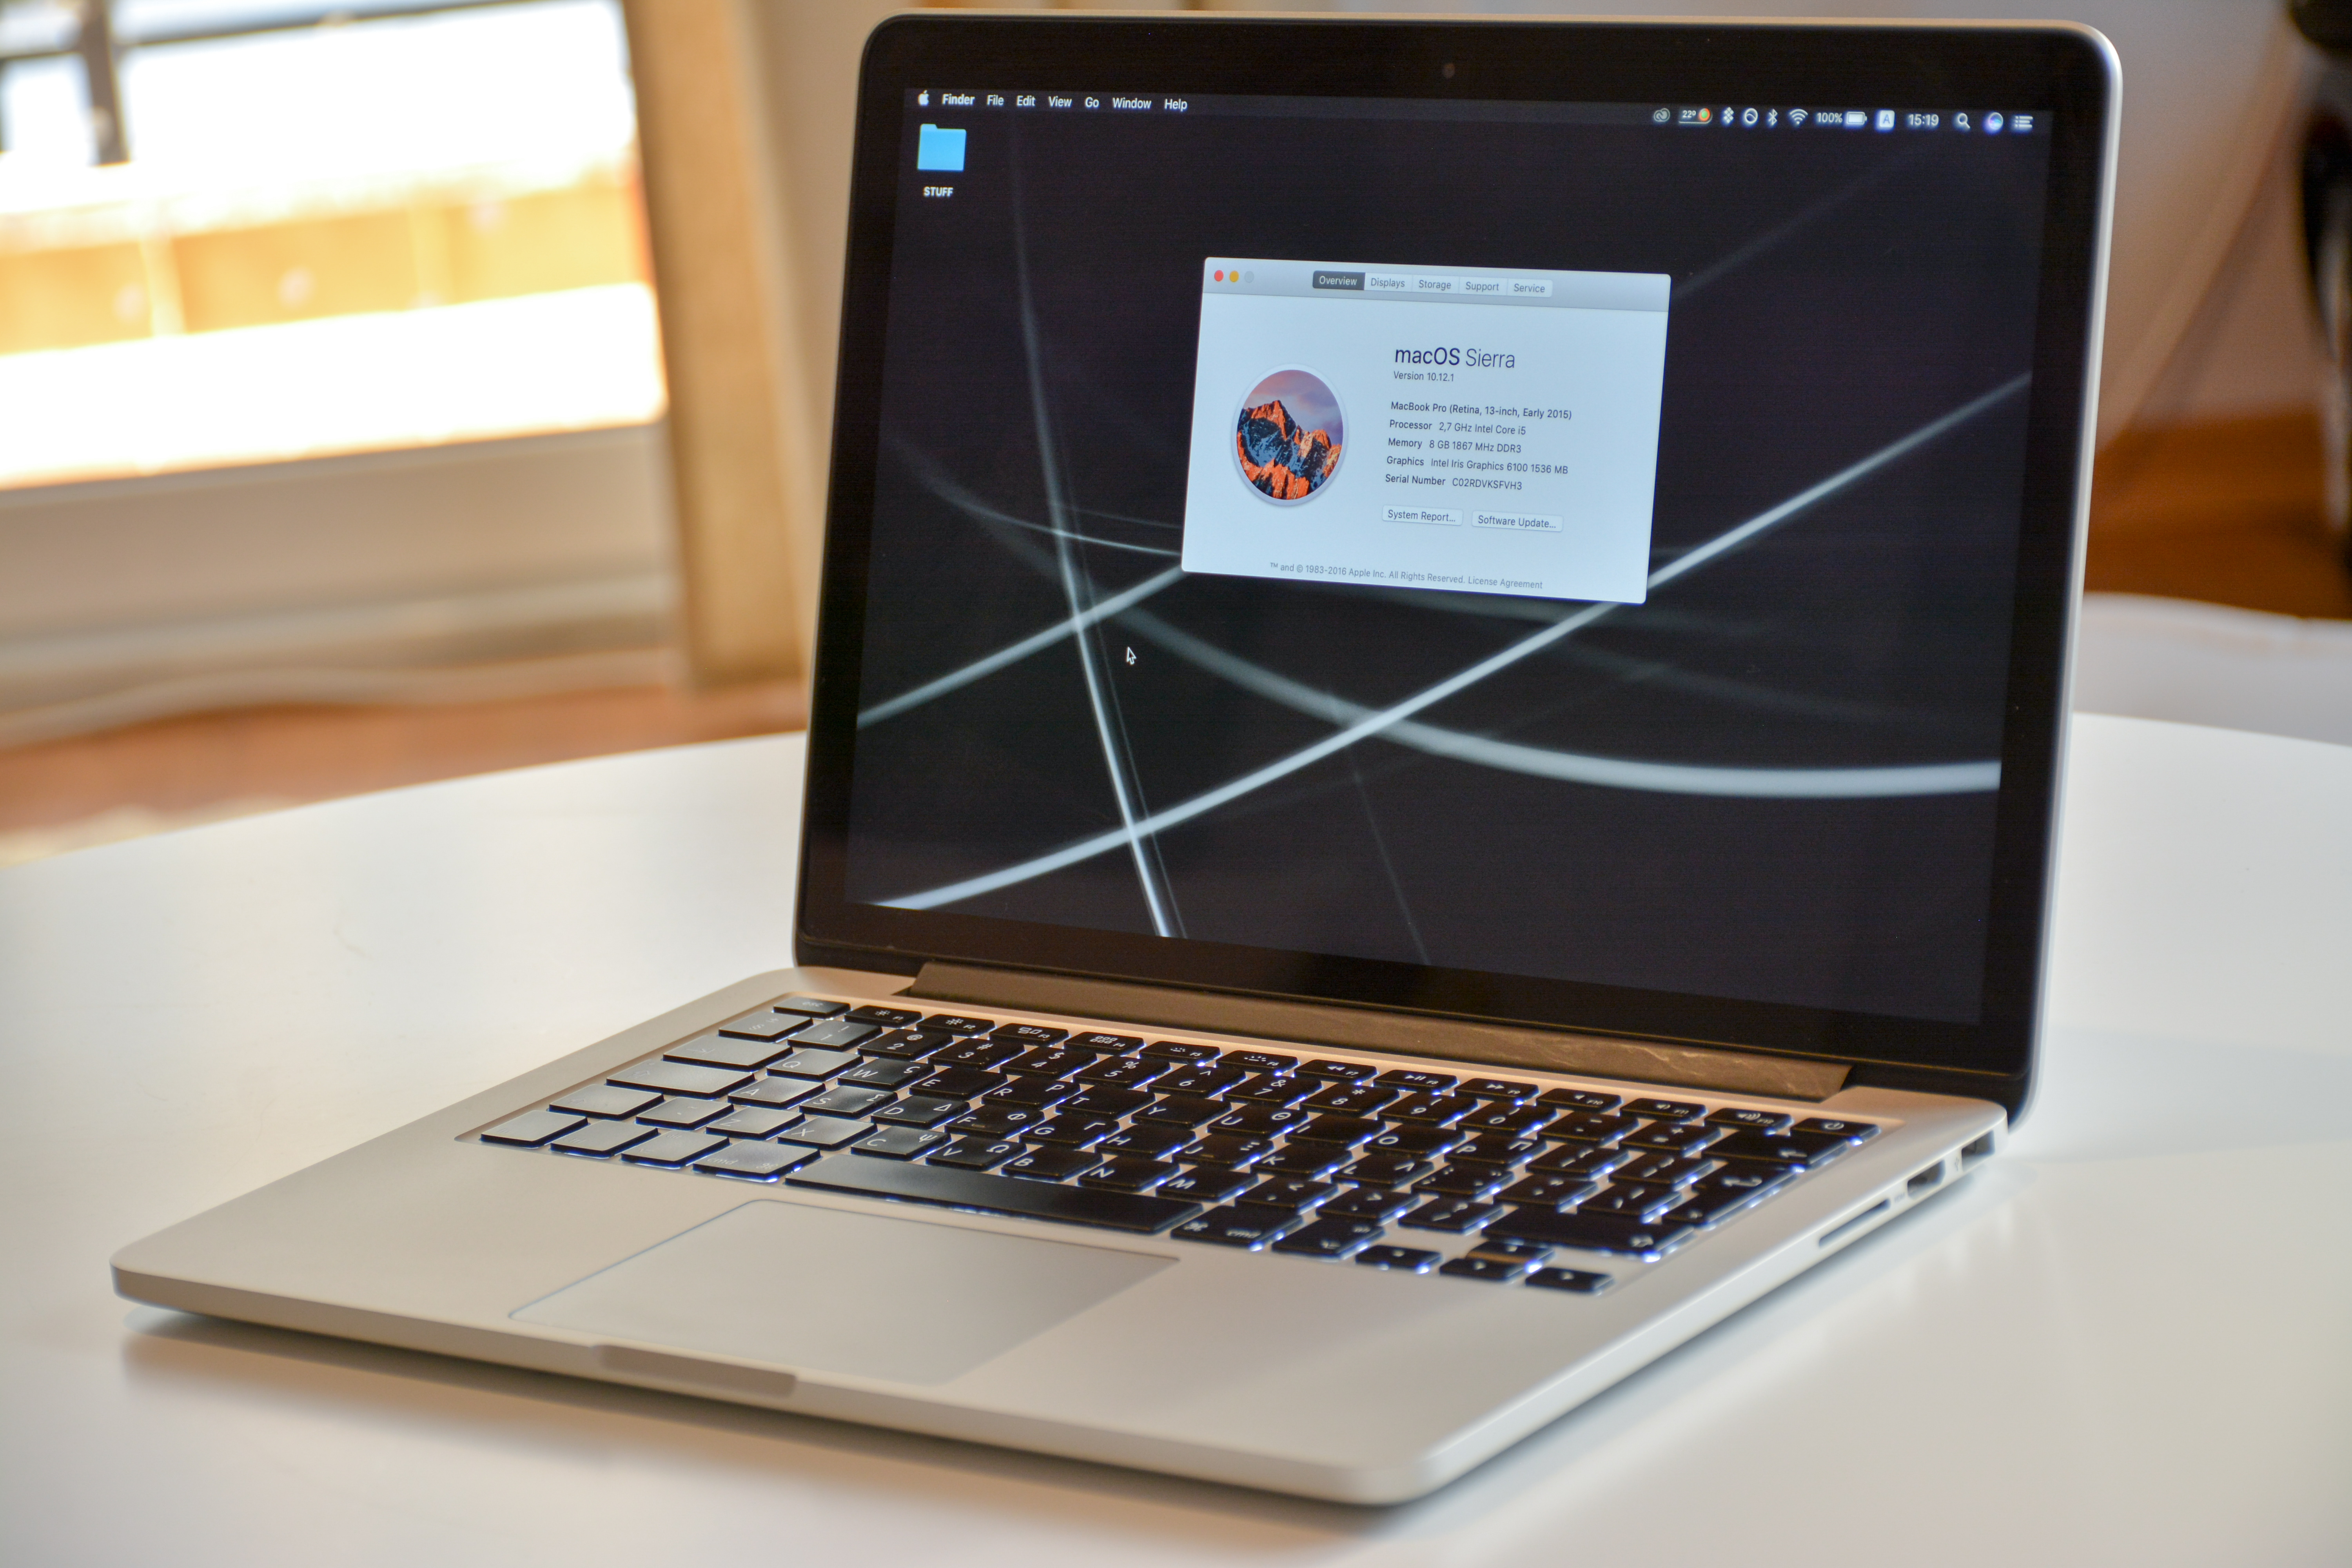
laptop, computer, macbook, screen, apple, table, keyboard, technology, brand, macbook pro, electronics, design, multimedia, portable, personal computer, computer hardware, personal computer hardware